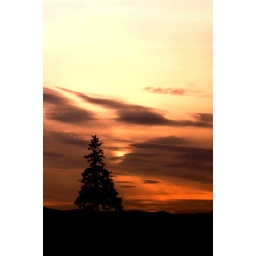
One of the famous tree in Biei panoramic road